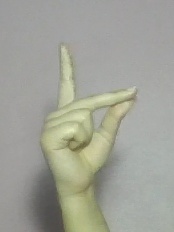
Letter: ta